Caput succedaneum

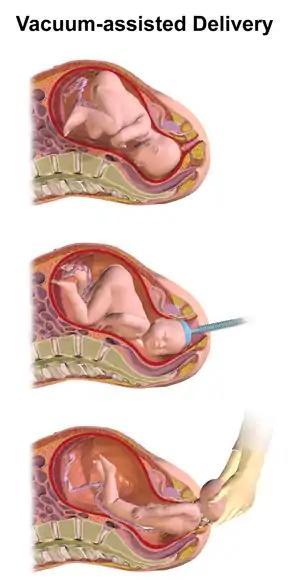
Vacuum extraction of an infant.

Risk factors for development of caput succedaneum include vertex presentation, vacuum-assisted delivery, forceps-assisted delivery, prolonged labor, maternal nulliparity, oligohydramnios, premature rupture of membranes, and macrosomia. The cause of the fluid collection is due to pressure on the fetal scalp by the vaginal walls and uterus during vaginal delivery. As one side of the infant's head is compressed during delivery, blood and lymph flow to the compressed side is obstructed. As a result, blood and lymph flow to the scalp opposite the side being compressed is unable to flow appropriately. This leads to blood and lymph accumulation, causing distension opposite the side of compression.